Doug Hele

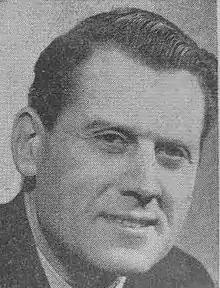
Hele in 1967

Douglas Lionel Hele (13 July 19193 November 2001) was a pioneering British motorcycle engineer with Triumph and other firms: BSA, Douglas and Norton. He was born in Birmingham in 1919 and died in Hagley, Worcestershire on 2 November 2001.